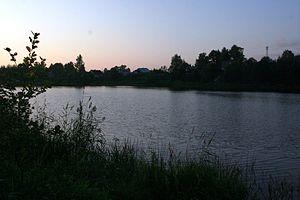
La Sias est une rivière de Russie qui coule dans les oblasts de Novgorod et Léningrad.